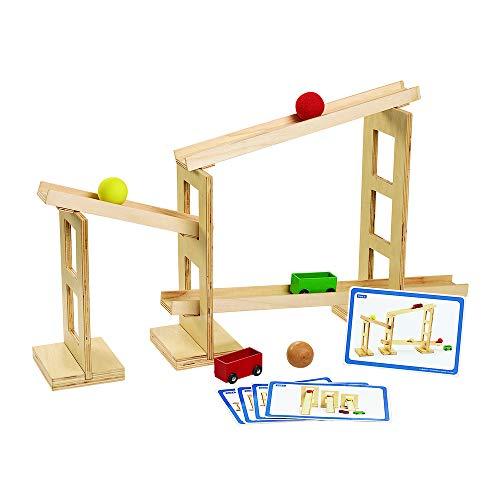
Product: Excellerations Engineering with Ramps Interactive STEM Educational Science Toy for Kids 20 Pieces Measure 11"-24", Preschool
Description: GREAT FOR CLASSROOMS: This interactive STEM toy can be used on a table top or on the floor - young learners will love to experiment with different setups to explore science concepts in a fun way.
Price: $19.95
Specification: Shipping Weight: 17.3 pounds (View shipping rates and policies)|ASIN: B01I0E43XM|Item model number: RAMPSET